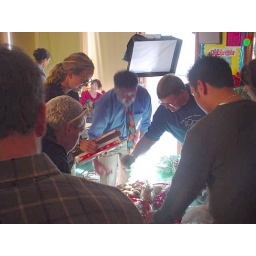
Filming for the Sara Moulton Special on the Food Network, Christmas, 2003. Setting up the display table in my classroom